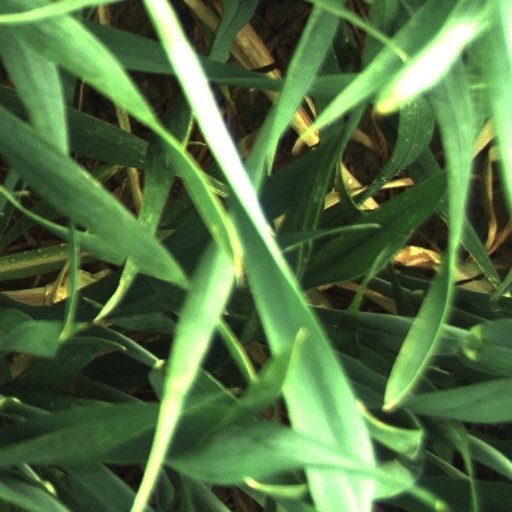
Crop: wheat